Foreign internal defense

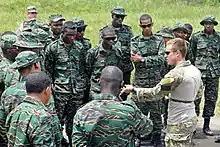
U.S. Army Special Forces soldier instructing Guyana Defence Force soldiers on air assault techniques.

Foreign internal defense (FID) is a term used by the military in several countries, including the United States, France and the United Kingdom, to describe an integrated or multi-country approach to combating actual or threatened insurgency in a foreign state. This foreign state is known as the Host Nation (HN) under the US (and generally accepted NATO) doctrine. The term counter-insurgency is commonly used for FID.